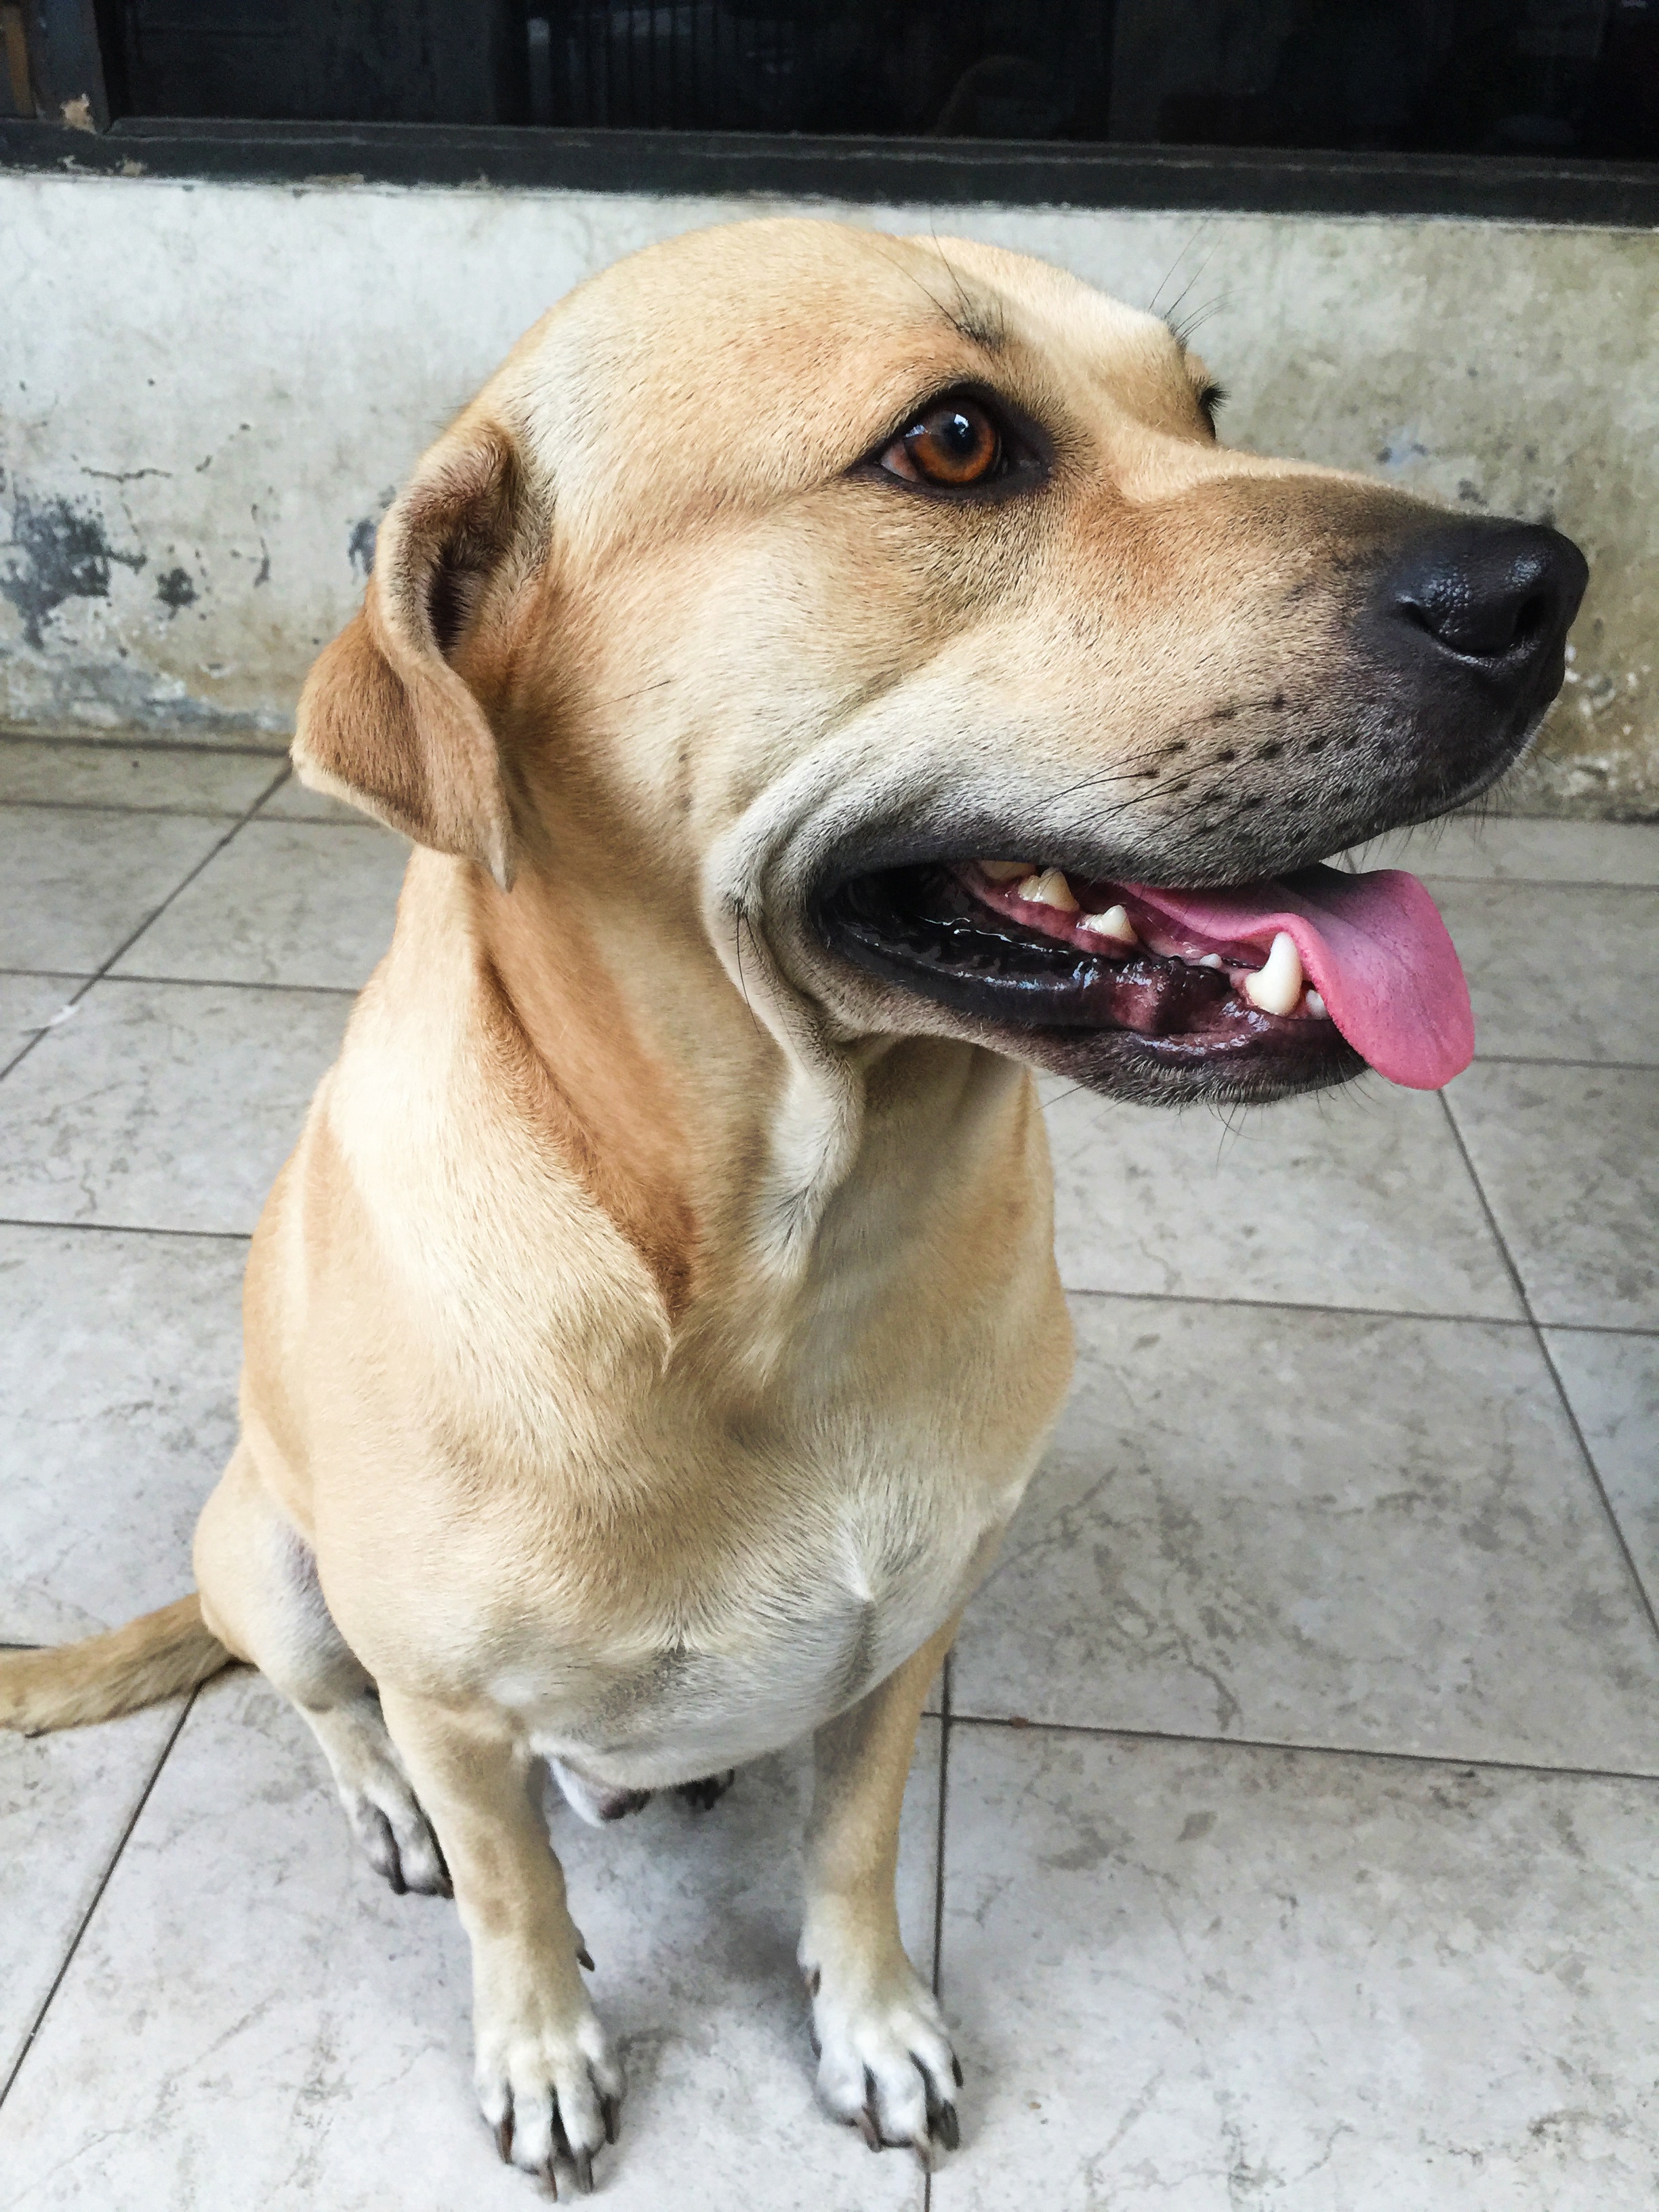
dog, mammal, vertebrate, labrador retriever, dog breed, animal shelter, bullmastiff, boerboel, street dog, dog like mammal, dog breed group, dog crossbreeds, black mouth cur, broholmer, puggle